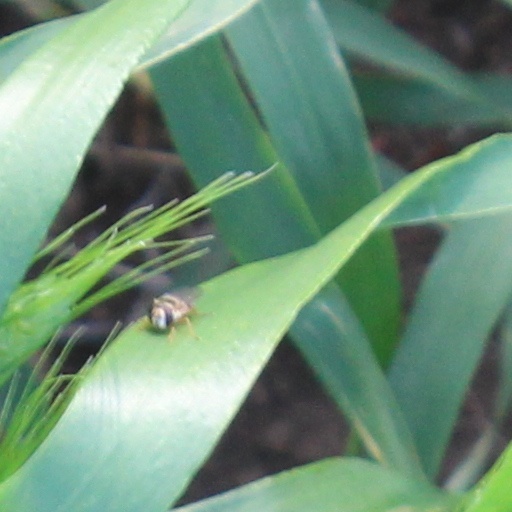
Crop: wheat